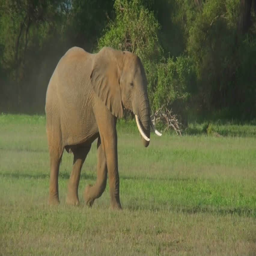
elephants fight on the plains